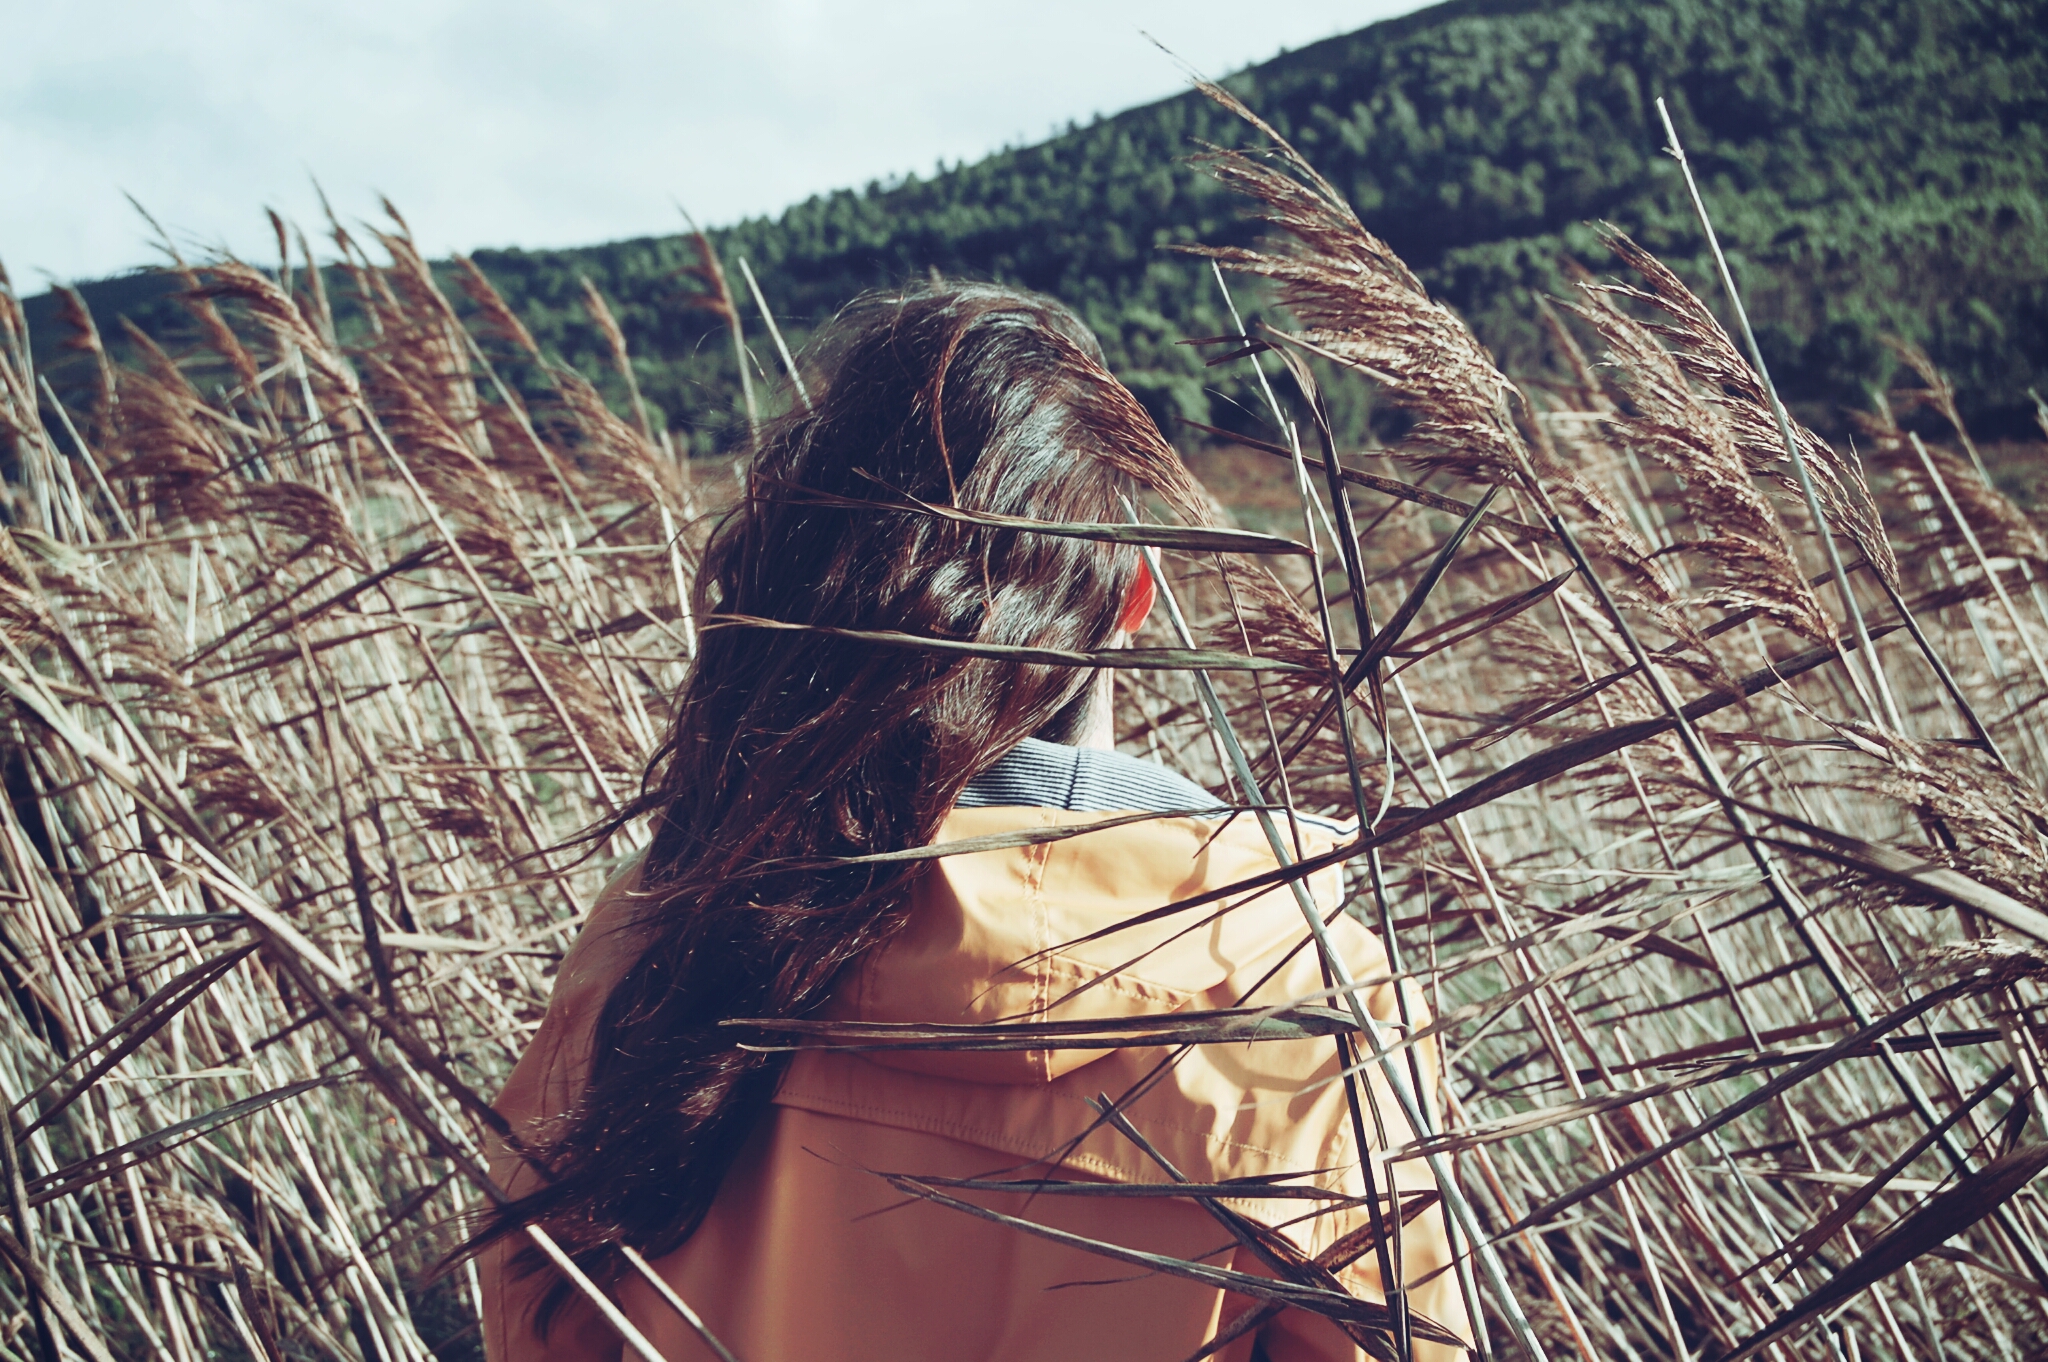
tree, person, girl, woman, field, wind, jacket, outdoors, windy, horse like mammal